Rice Building

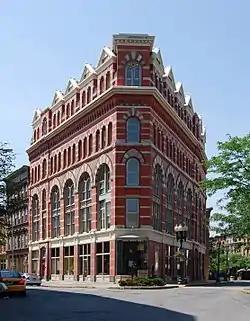

The Rice Building, originally known as the Hall Building for Benjamin Homer Hall who built it, is a triangular historic high Victorian Gothic structure with Moorish architecture window arches in Troy, New York. Built in 1871 for attorney, author, and poet Benjamin Homer Hall who served as City Clerk of Troy, it is located at 216 River Street on the corner with First Street. It has been attributed to the firm of Vaux and Withers, the partnership between Calvert Vaux and Frederick Clarke Withers after the death in a steamboat accident of Andrew Jackson Downing. More recent scholarship by a professor suggests George B. Post was the building's architect. It is part of the Central Troy Historic District.